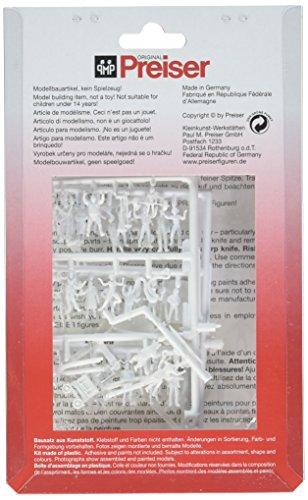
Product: Preiser 16342 Unpainted Figure Set Fair Visitors & Showmen pkg(60) HO Scale Figure
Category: Toys & Games | Hobbies | Trains & Accessories | Accessories | Figures
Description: Scale 16342 figure.
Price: $20.99